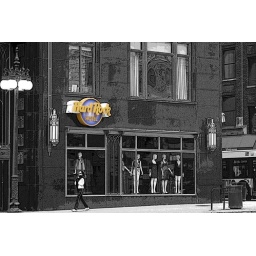
She grew tired of standing in the window